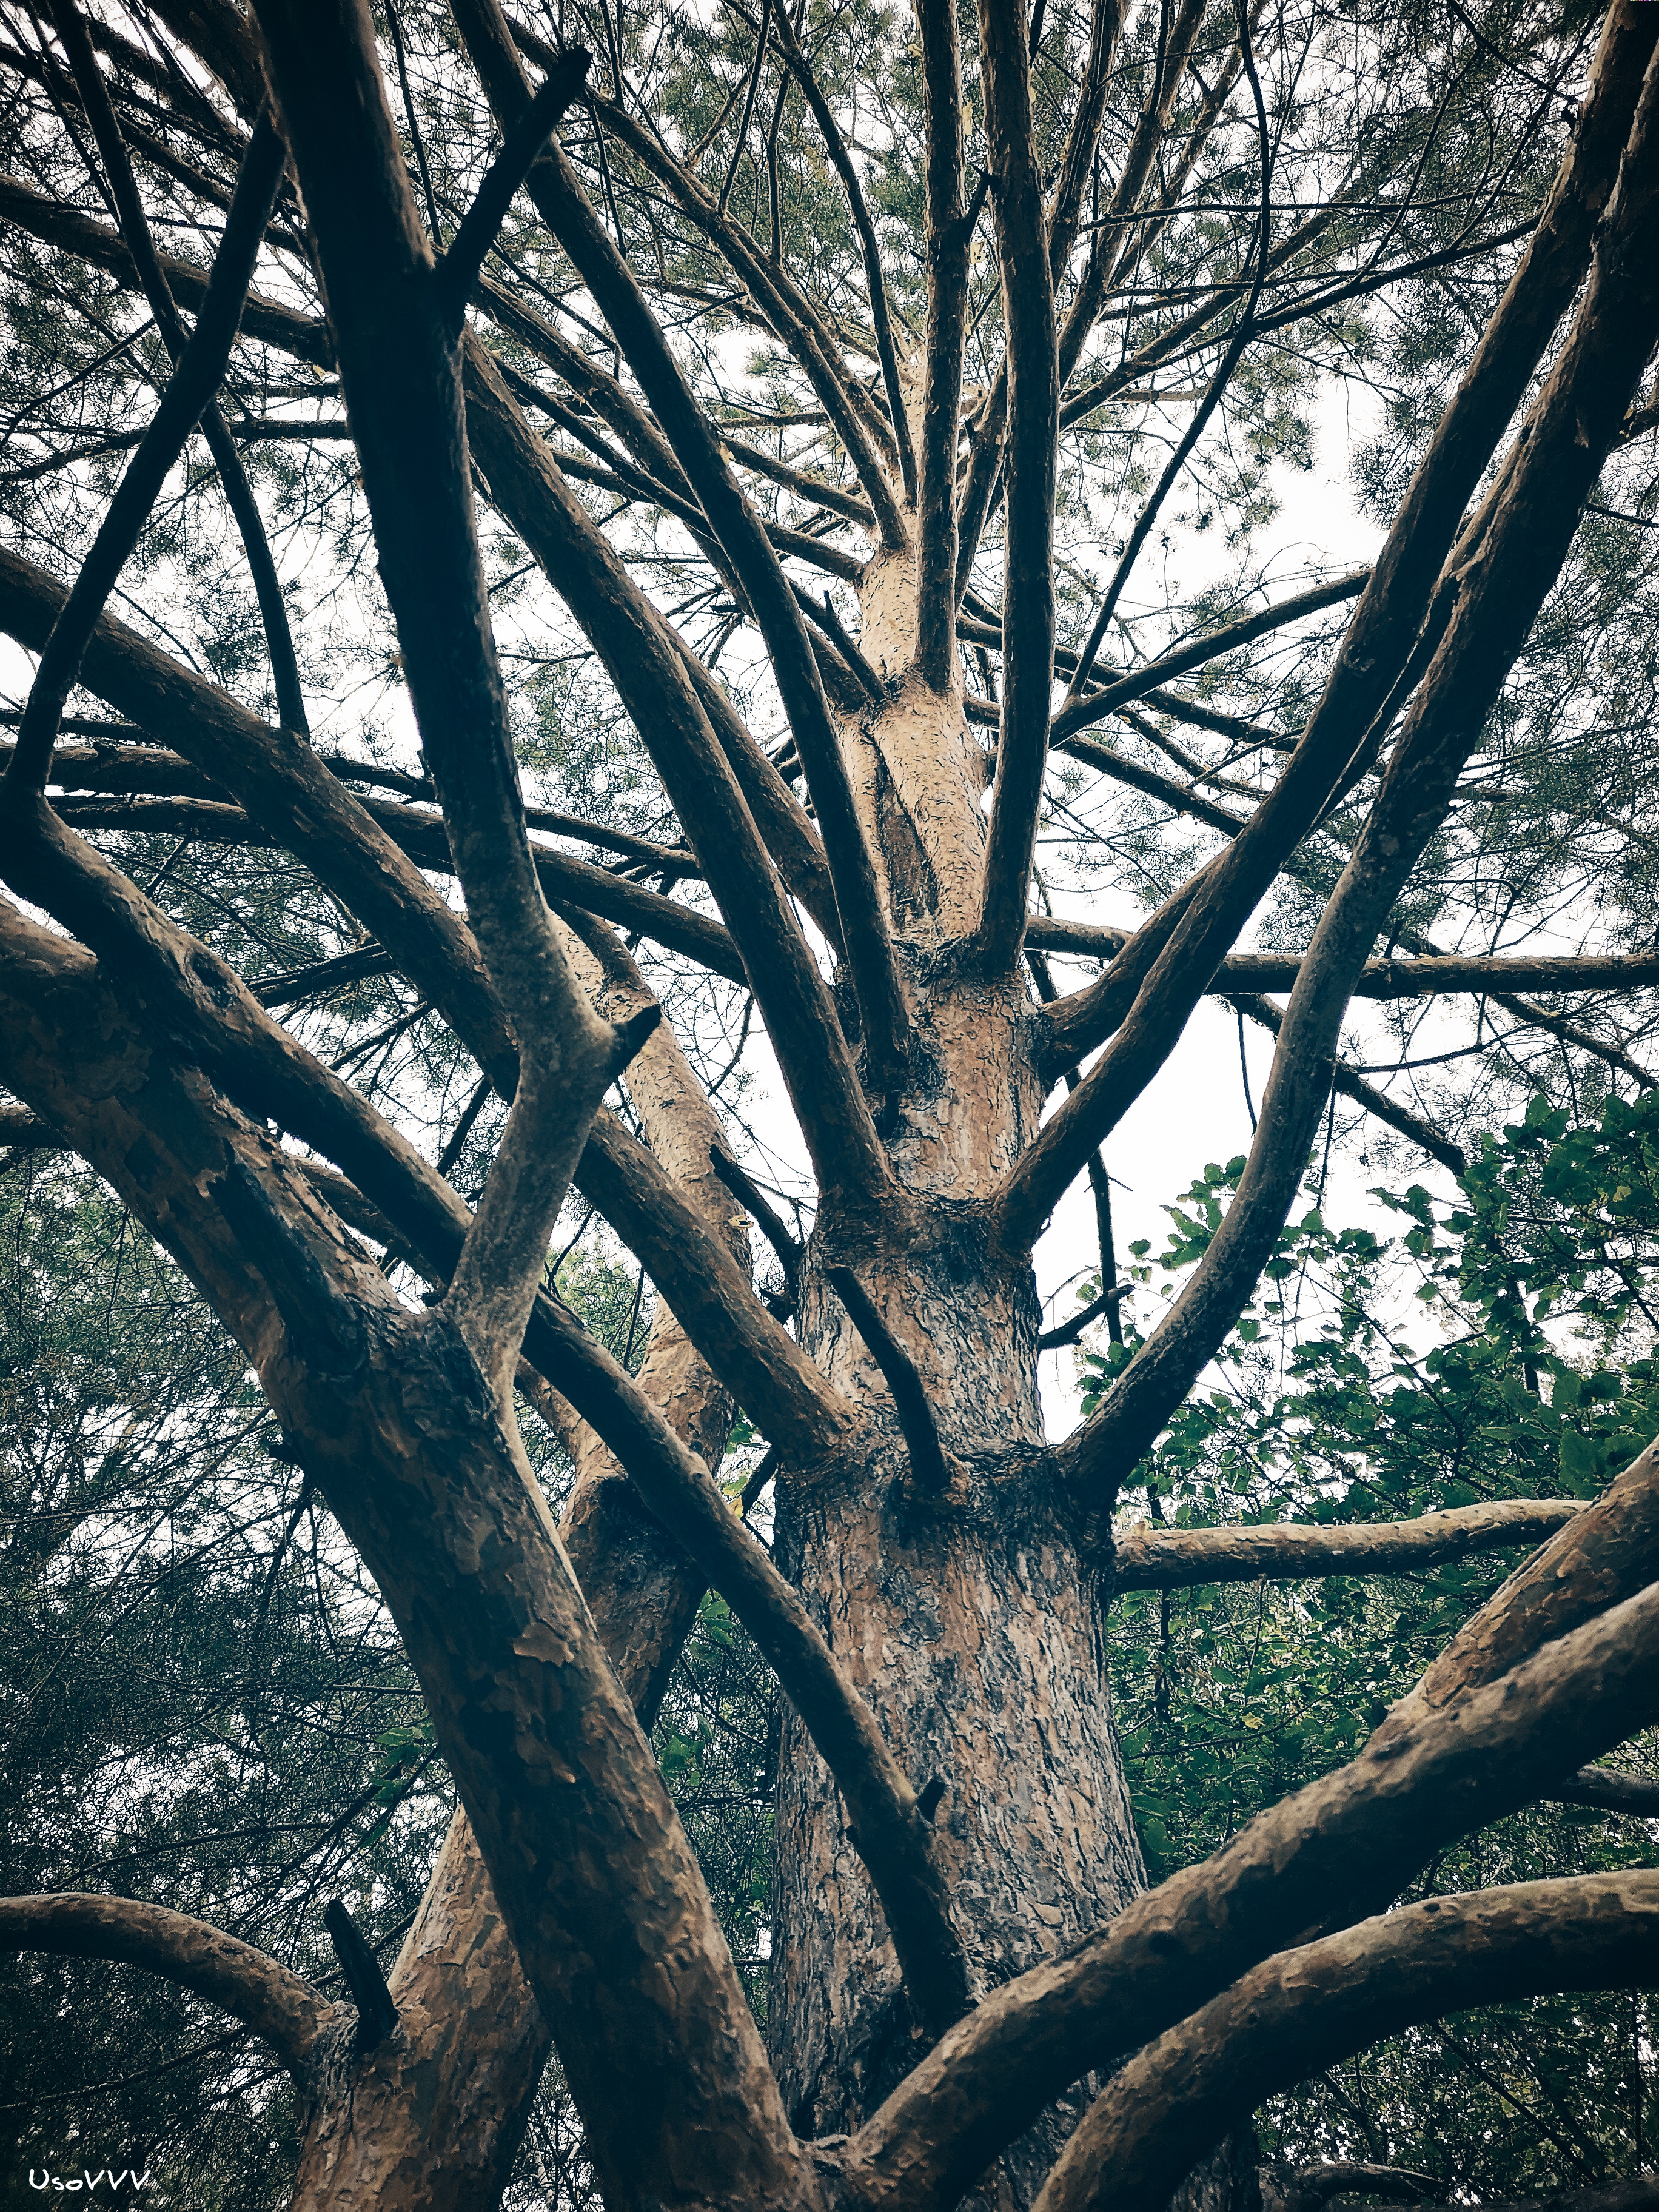
forest, branches, sky, tree, branch, woody plant, nature, plant, leaf, woodland, trunk, winter, twig, sunlight, wood, deciduous, spring, grove, stock photography, autumn